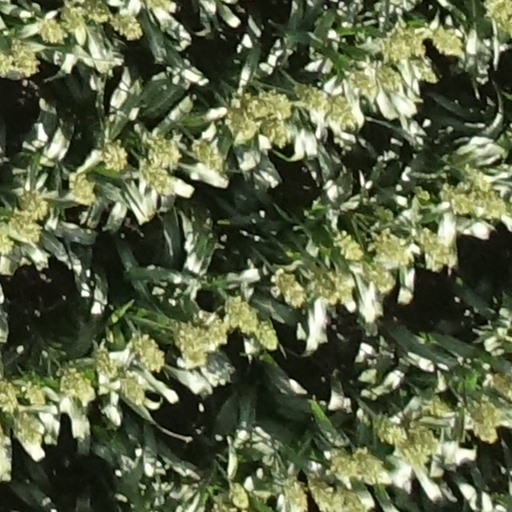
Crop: sorghum